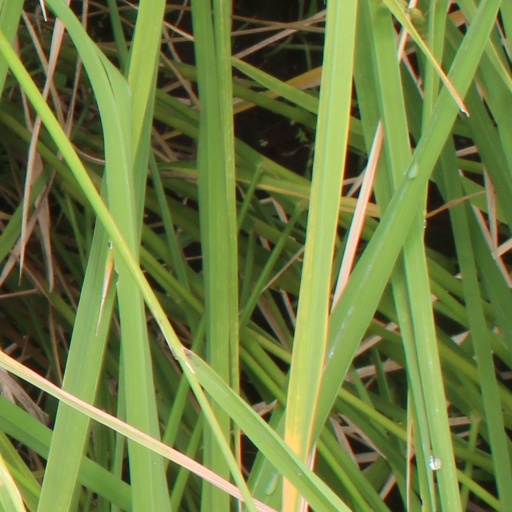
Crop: rice